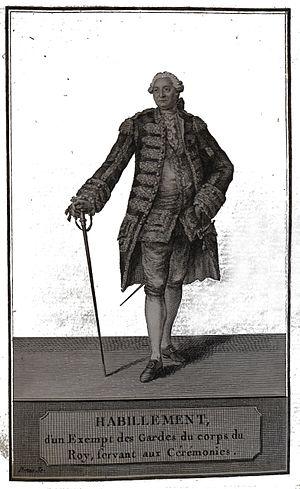
par une gravure de C E Patas.
Les gardes du corps du roi sont une unité de cavalerie de la maison militaire du roi de France, sous l'Ancien Régime et la Restauration.